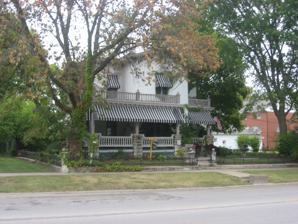
Building: Sarah Martin House
Country: United States of America
Year built: 1878
Historic house in Illinois, United States United States historic place Sarah Martin House U.S. National Register of Historic Places Show map of Illinois Show map of the United States Location 310 East Broadway, Monmouth, Illinois Coordinates 40°54′30″N 90°38′55″W / 40.90833°N 90.64861°W / 40.90833; -90.64861 Area less than one acre Built 1875–1878 Architectural style Italian Villa NRHP reference No. 80001414 Added to NRHP October 9, 1980 The Sarah Martin House is a historic home located at 310 East Broadway in Monmouth , Illinois . Constructed from 1875 to 1878, the Italian Villa style house was the home of Monmouth socialite Sarah Martin. It was added to the National Register of Historic Places on October 9, 1980. History John Martin, a farmer and banker and the father of Sarah Martin, had the house built for his family in 1875. Upon its completion in 1878, the house was considered one of the most attractive homes in Monmouth. John and his wife died in 1880, and Sarah inherited the home at 14 years of age. Sarah studied at Monmouth College from 1887 to 1891, becoming a highly educated woman in an era when women's education was neither common nor encouraged. She became a prominent Monmouth socialite and hosted large parties and gatherings; as she was also a musician, she frequently entertained at her events. A supporter of universal education, Martin both volunteered for and gave money to Monmouth College. In 1914, Martin married John Fahey, and the couple moved to Sunnyvale, California in the late 1920s; Sarah nonetheless owned her home in Monmouth until 1945. Architecture The Sarah Martin House was designed in the Italian Villa style . The two-story house, which includes an attic and basement, was built with brick layered 16 to 22 inches (410 to 560 mm) thick. The house's pitched roof is topped by a small cupola ; the roof's flared eaves are decorated with brackets , dentils , and medallions. Three large bays contain the home's dining room and two front living rooms. A wraparound porch encircles the front side and west corner of the home. The home's windows are arranged in groups of two on the upper stories and groups of four on the bays, as is typical of the style. An iron fence, which still includes three of its original stone headers, surrounds the property. The home includes a significant number of detailed decorations. The front door and each window are topped by ornamental cut stone headers, while cast iron headers with the home's year of completion carved in wood top the second-story windows. Three leaded glass windows adorn the front of the home, while two etched glass windows are located in and atop the front door. The amount of time put into this detail work led to the house's relatively lengthy construction period. References